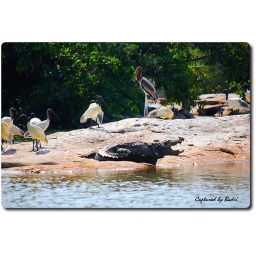
Crocodile basking in the sun while the birds wander around the rocks fearlessly at Ranganathittu....